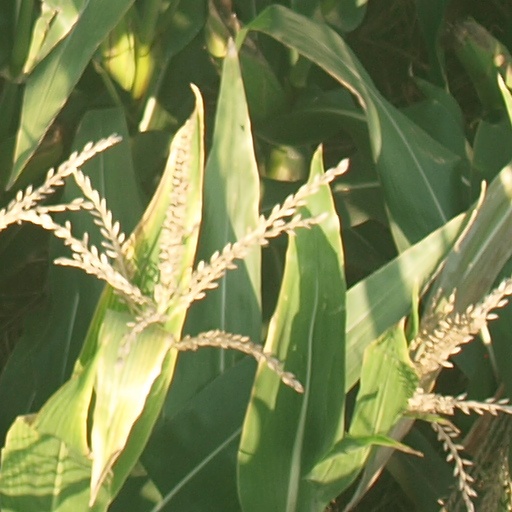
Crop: maize; corn